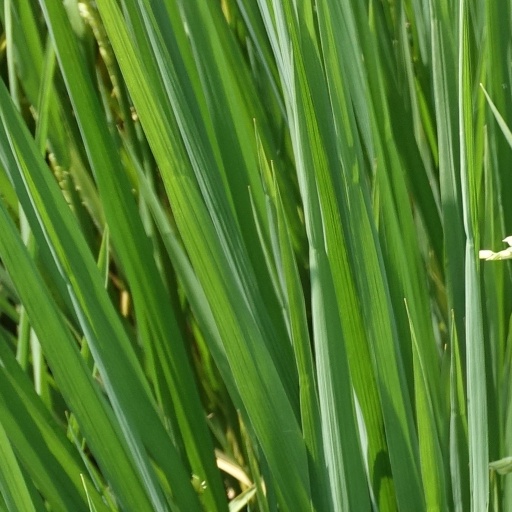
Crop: rice